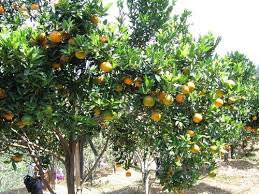
Label: Orange